Martin Luther

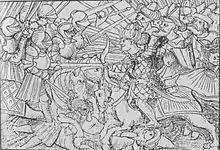
The 16th-century battle between the Turks and the Christians

Charles V requested the 1530 Imperial Diet to decide on three issues; one of them being the disagreements about Christianity. Since Luther was outlawed and could not personally attend, he stayed at John the Steadfast's fortress Veste Coburg from 24 April to 4 October 1530 for protection. From here he influenced Philipp Melanchthon's negotiations, including the Augsburg Confession, which was presented to Charles V on 25 June. Luther also translated portions of The Psalms and penned over a dozen works.